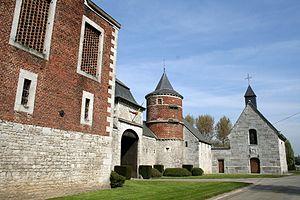
Le château d'Oultremont est un château-ferme situé dans la commune de Warnant-Dreye en province de Liège.